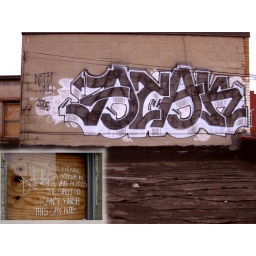
&amp;quot;Some asshole is fucking a hooker in a van across the street so i cant finish this gay roof&amp;quot;